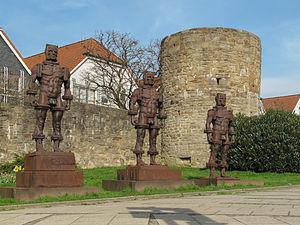
Hattingen est une ville de Rhénanie-du-Nord-Westphalie de 54 286 habitants, située dans l'arrondissement d'Ennepe-Ruhr dans le district d'Arnsberg. Hattingen a une vieille ville historique.